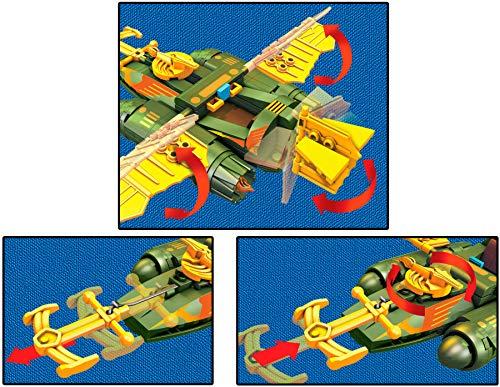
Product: Mega Construx Probuilder Wind Raider Attack
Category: Toys & Games | Building Toys | Building Sets
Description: Buildable iconic Wind Raider vehicle.
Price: $9.46
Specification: ProductDimensions:9x1.9x10.3inches|ItemWeight:10.4ounces|ShippingWeight:11.2ounces(Viewshippingratesandpolicies)|ASIN:B07GL9RQ74|Itemmodelnumber:GCP90|Manufacturerrecommendedage:8-12years|Discontinuedbymanufacturer:Yes